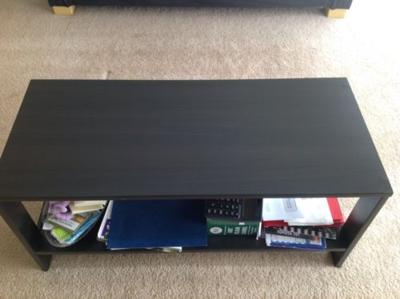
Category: table